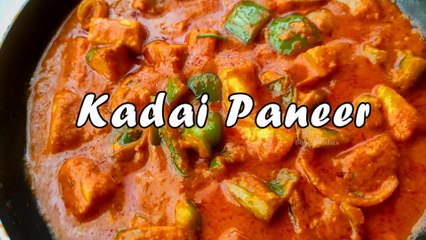
Dish: kadai_paneer